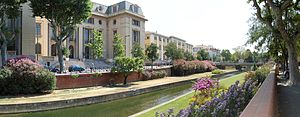
Têt / Geografi
En af Têts bifloder, Basse, løber gennem Perpignan.
Têt er en flod i Roussillon i det sydlige Frankrig med en længde på 120 kilometer, som løber ud i Middelhavet. Têt-dalen i flodens øvre løb er klassificeret som historisk landskab.